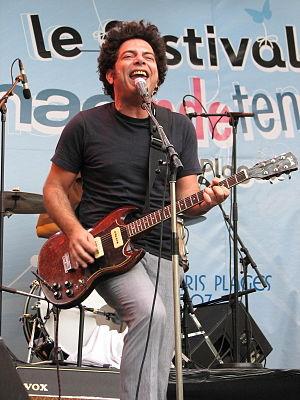
Izabo est un groupe de rock israélien formé en 1989 et dissous en 2016. Leur style musical est varié, allant du rock indépendant, de la disco et de la musique du Moyen-Orient. Dirigé par le guitariste et producteur Ran Shem Tov et Tamir Muscat, Isabu intègre le style psychédélique des années 1960 et des éléments de la musique arabe. Le nom du groupe est tiré d'un personnage du film Ladyhawke, joué par Michelle Pfeiffer.